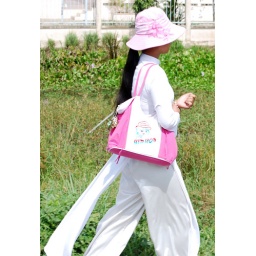
Vietnam girl in her school dress